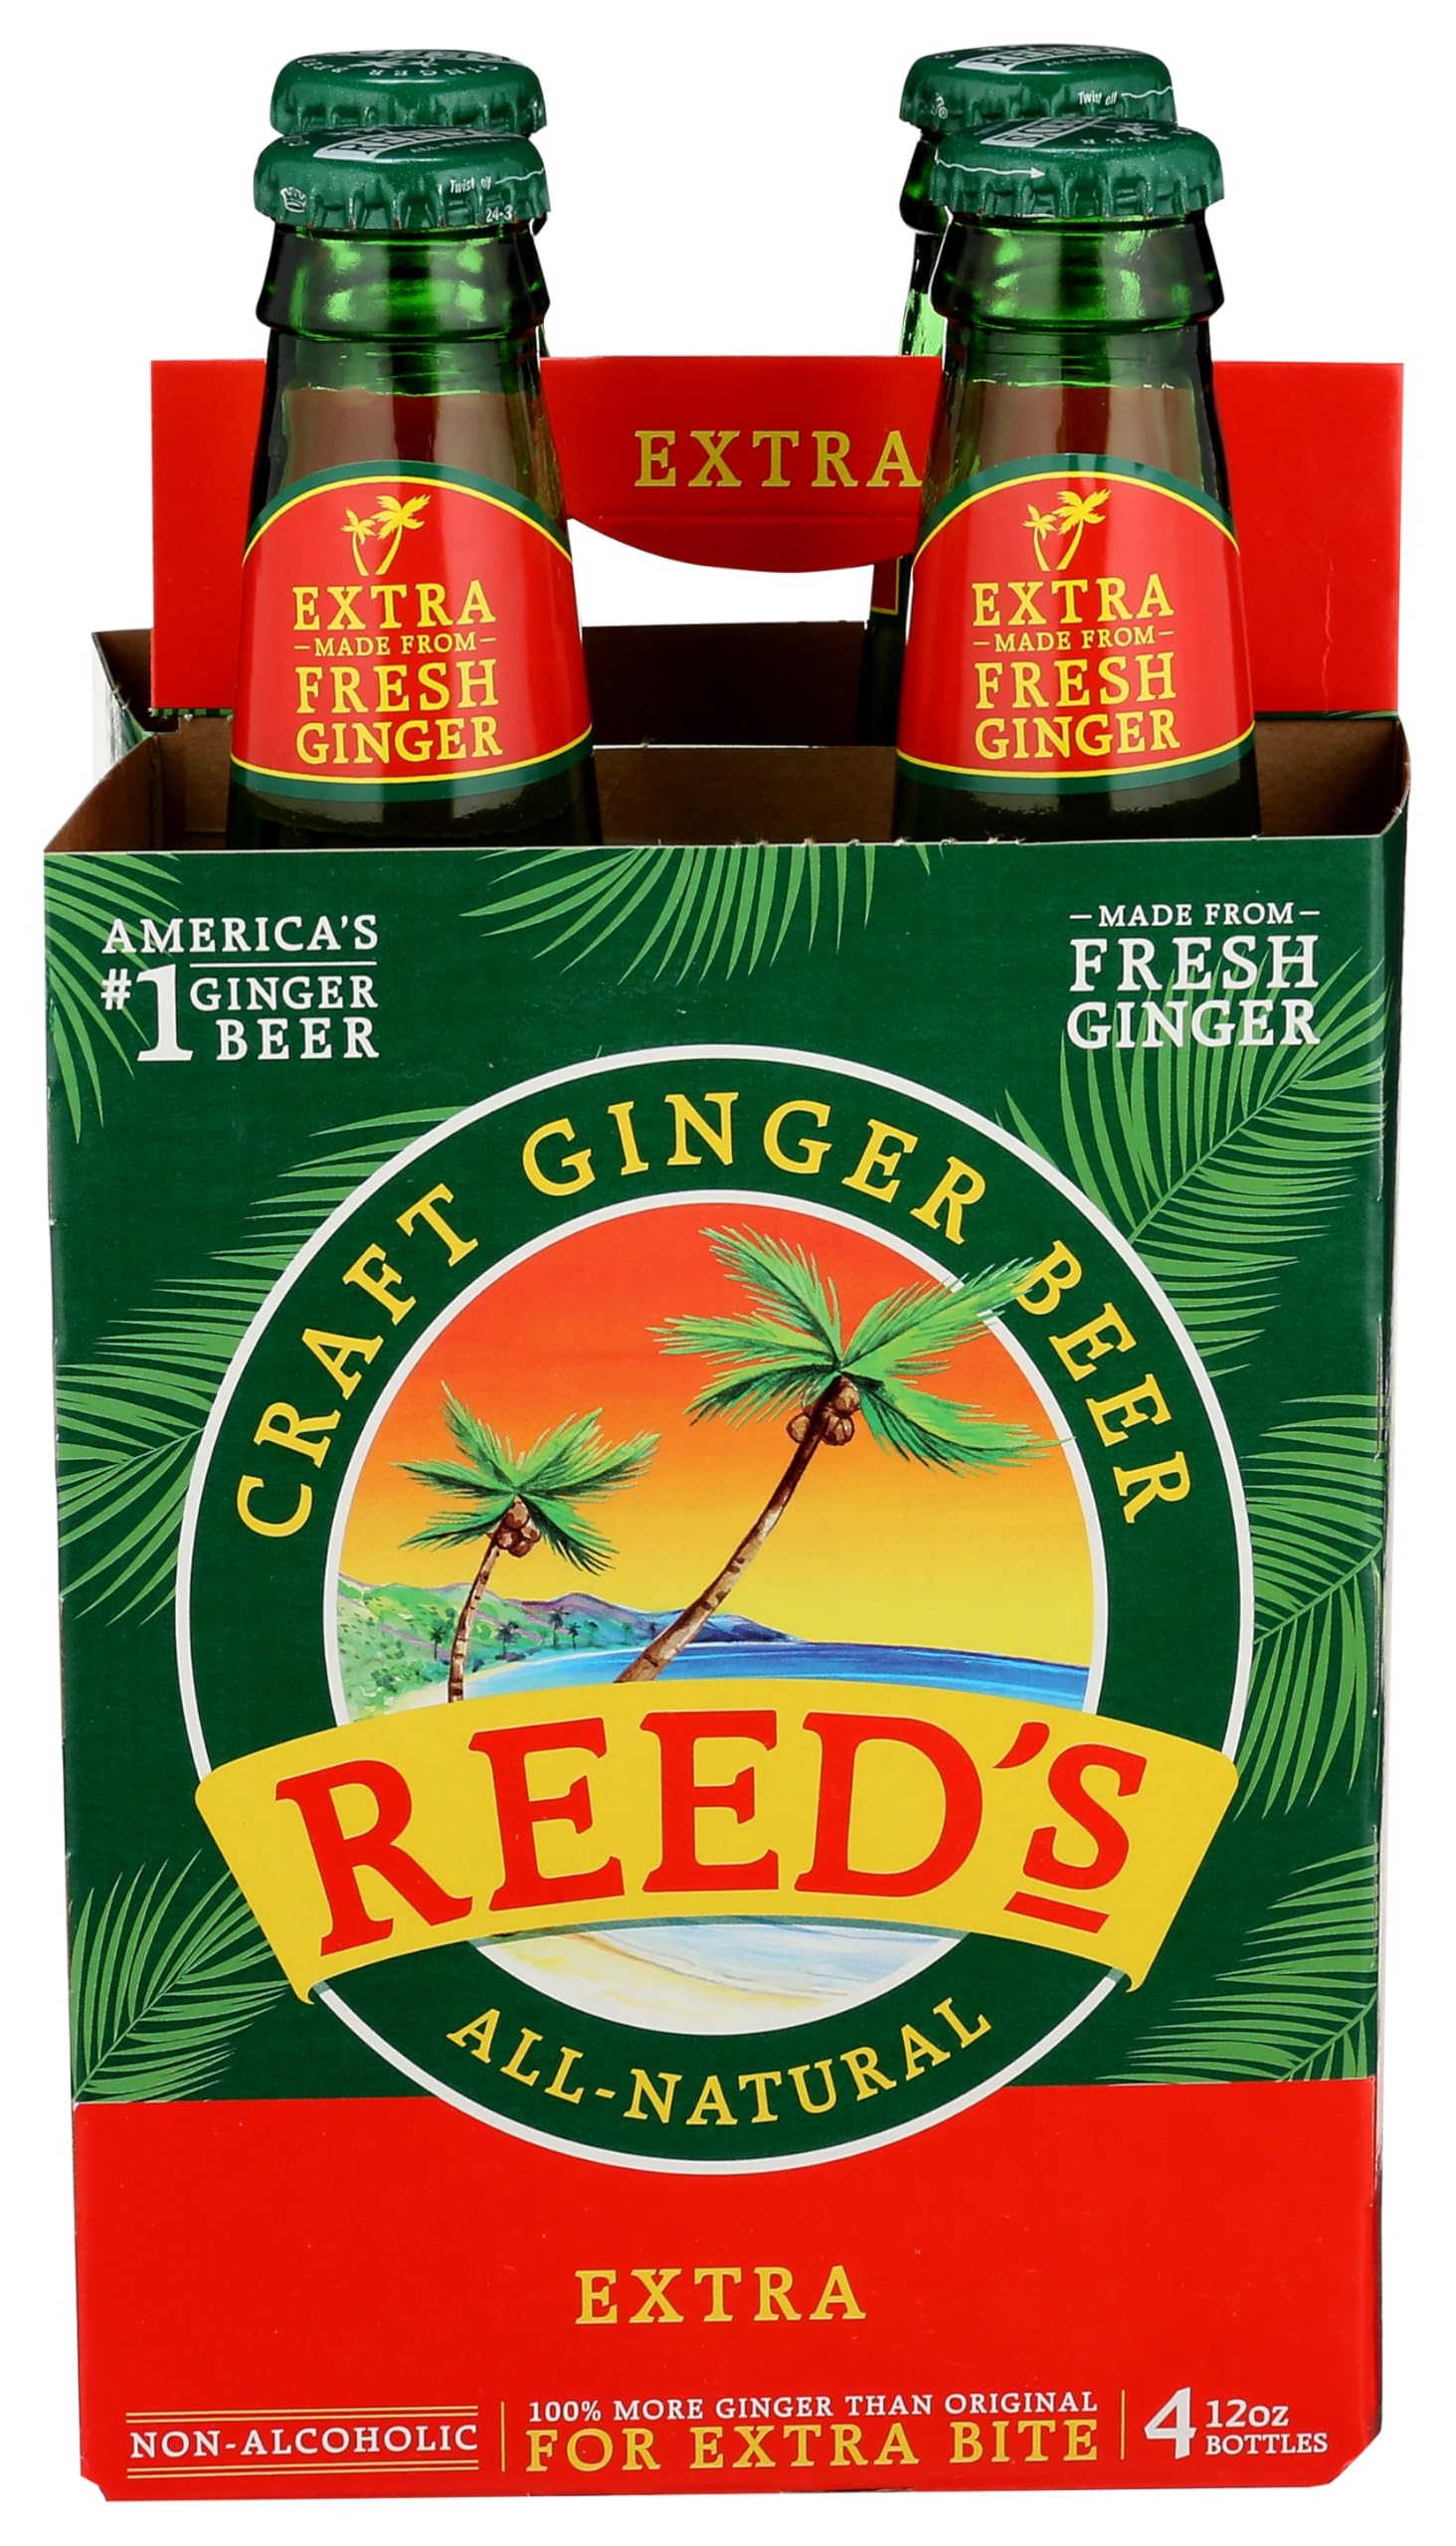
Item Name: Reed's Ginger Beer Extra Ginger Brew, 4 pk
Bullet Point 1: Brewed since 1987
Bullet Point 2: Extra has 2 times the fresh ginger root of Original for a medium spice level.
Bullet Point 3: Reed's All Natural Ginger Brew
Bullet Point 4: Authentic Jamican-Style Recipe
Bullet Point 5: Total of Four 12 oz Bottles
Value: 48.0
Unit: Fl Oz

Price: 11.815